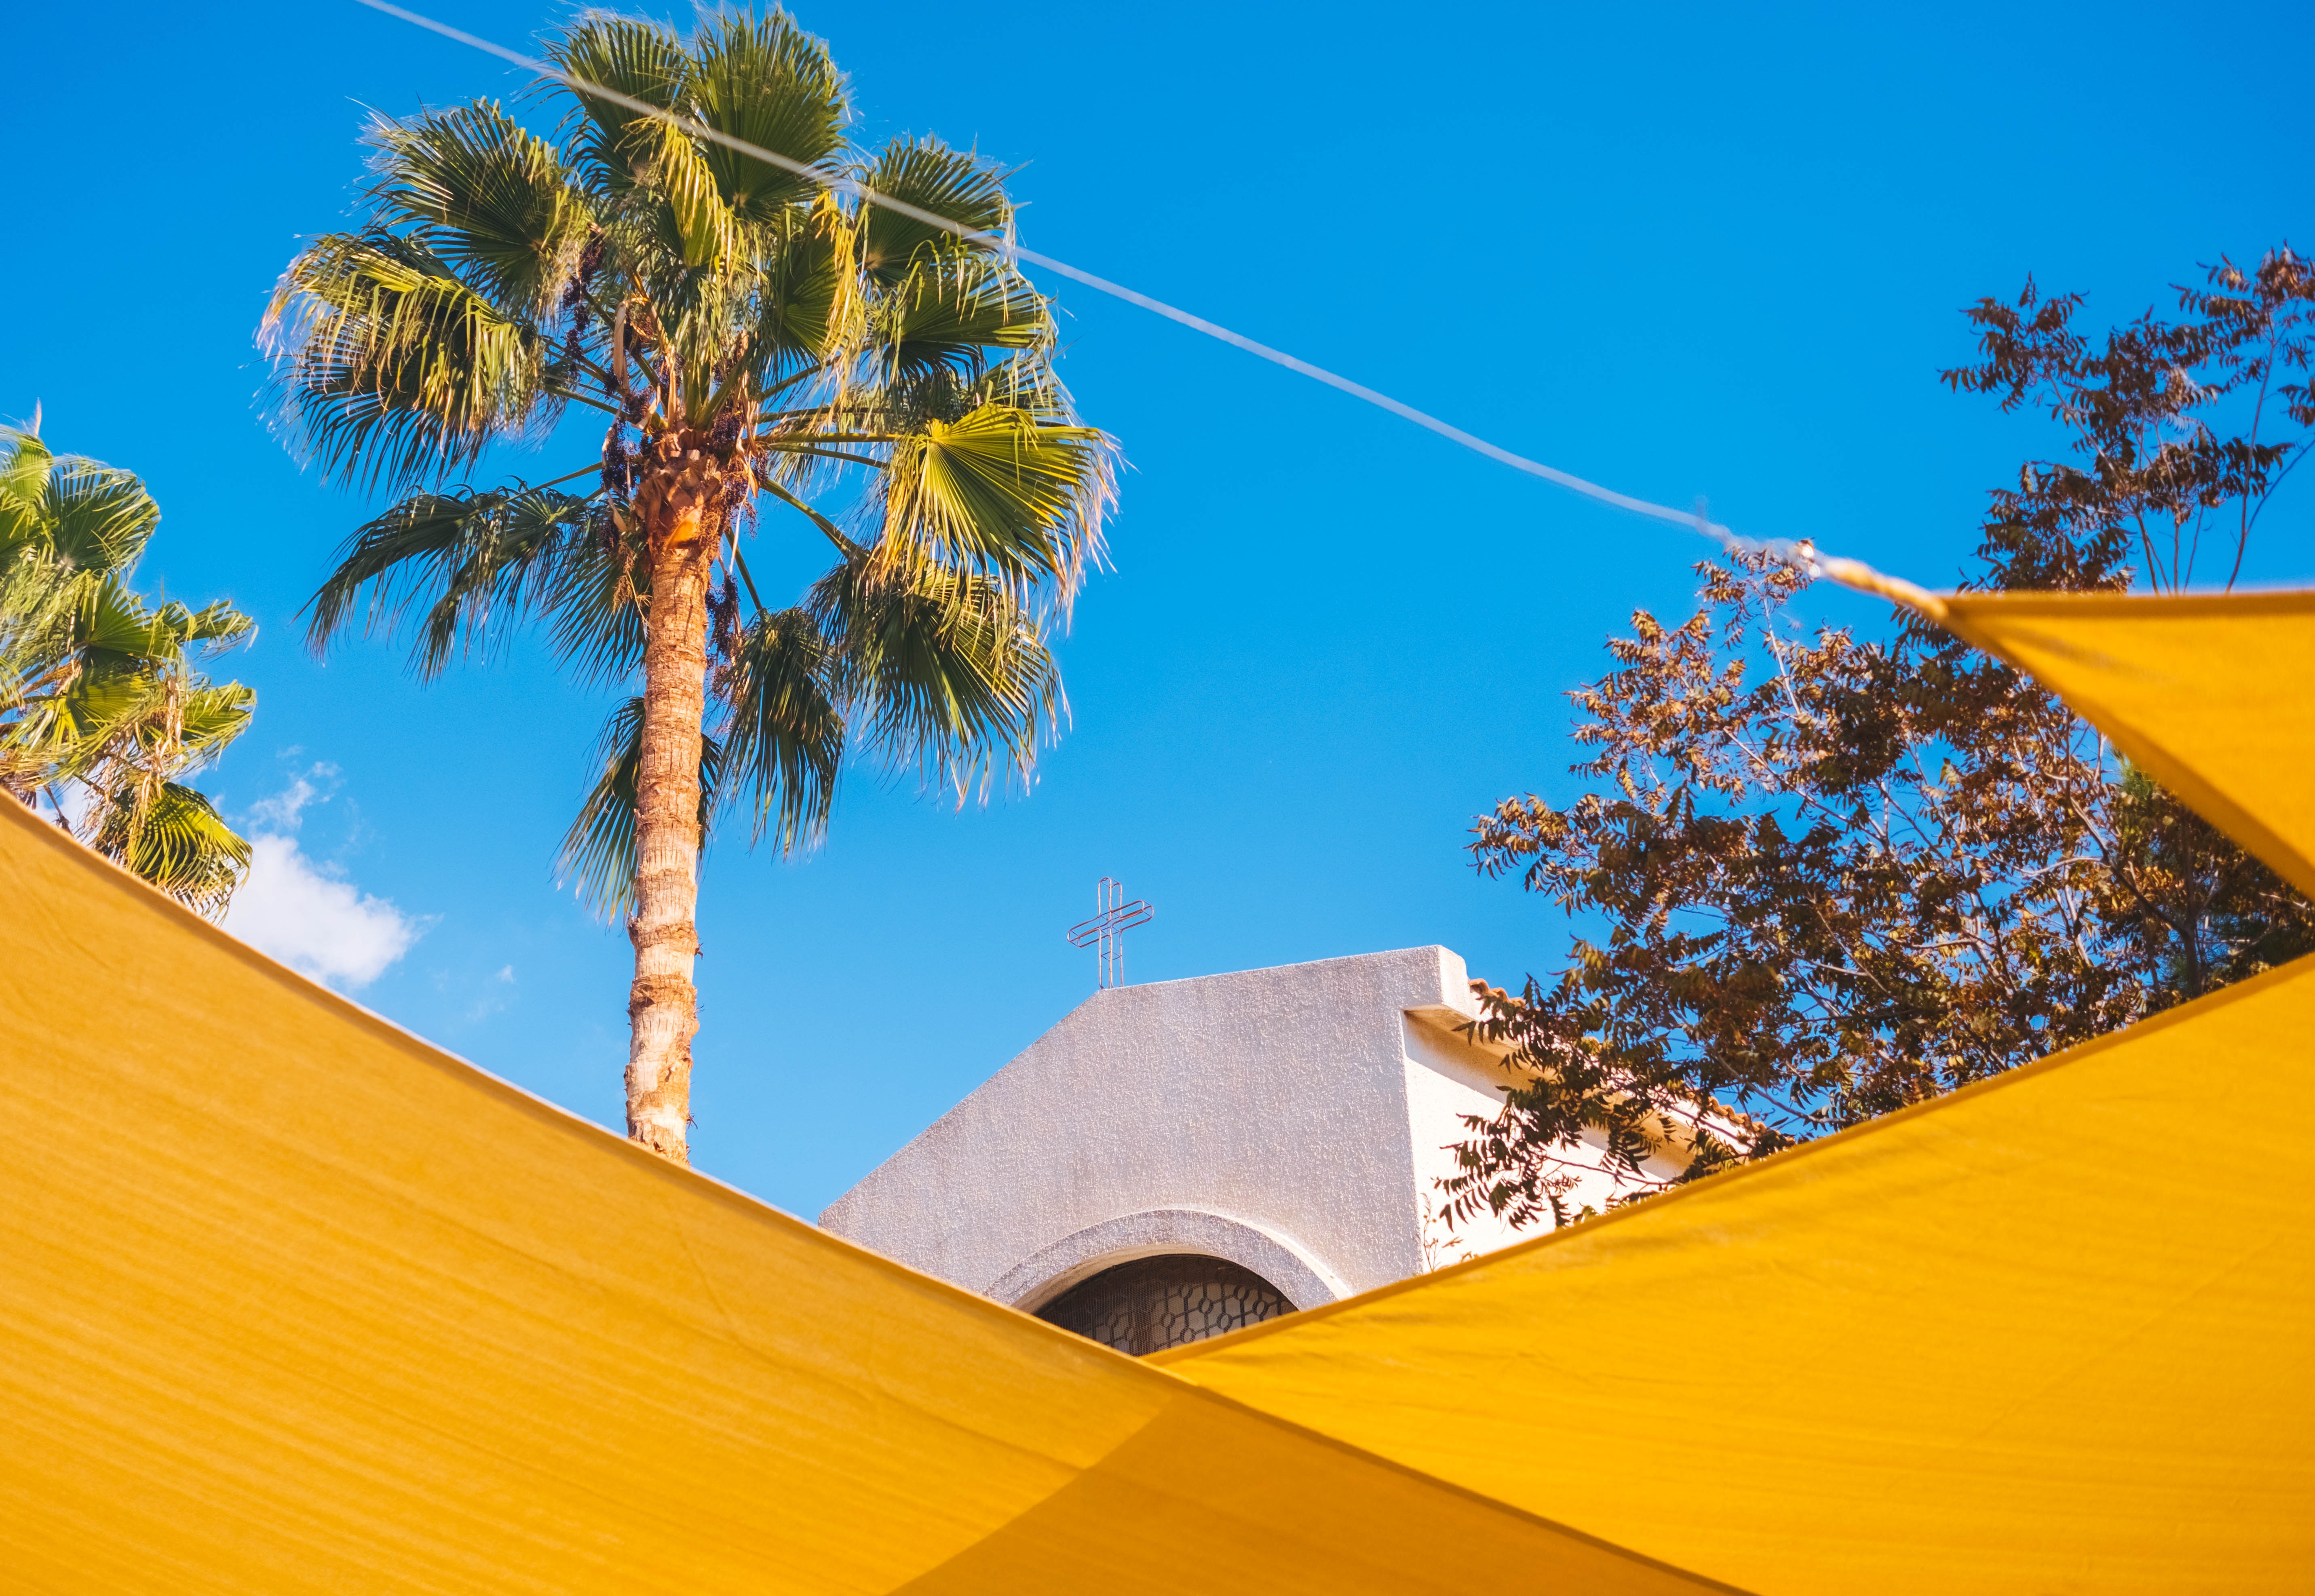
sky, blue, daytime, yellow, tree, palm tree, leaf, architecture, orange, arecales, majorelle blue, woody plant, azure, plant, line, landscape, vacation, Tints and shades, borassus flabellifer, shade, house, world, building